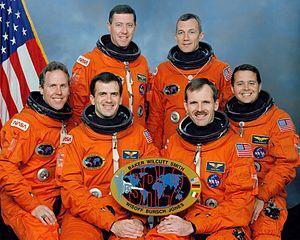
STS-68 est la septième mission de la navette spatiale Endeavour.